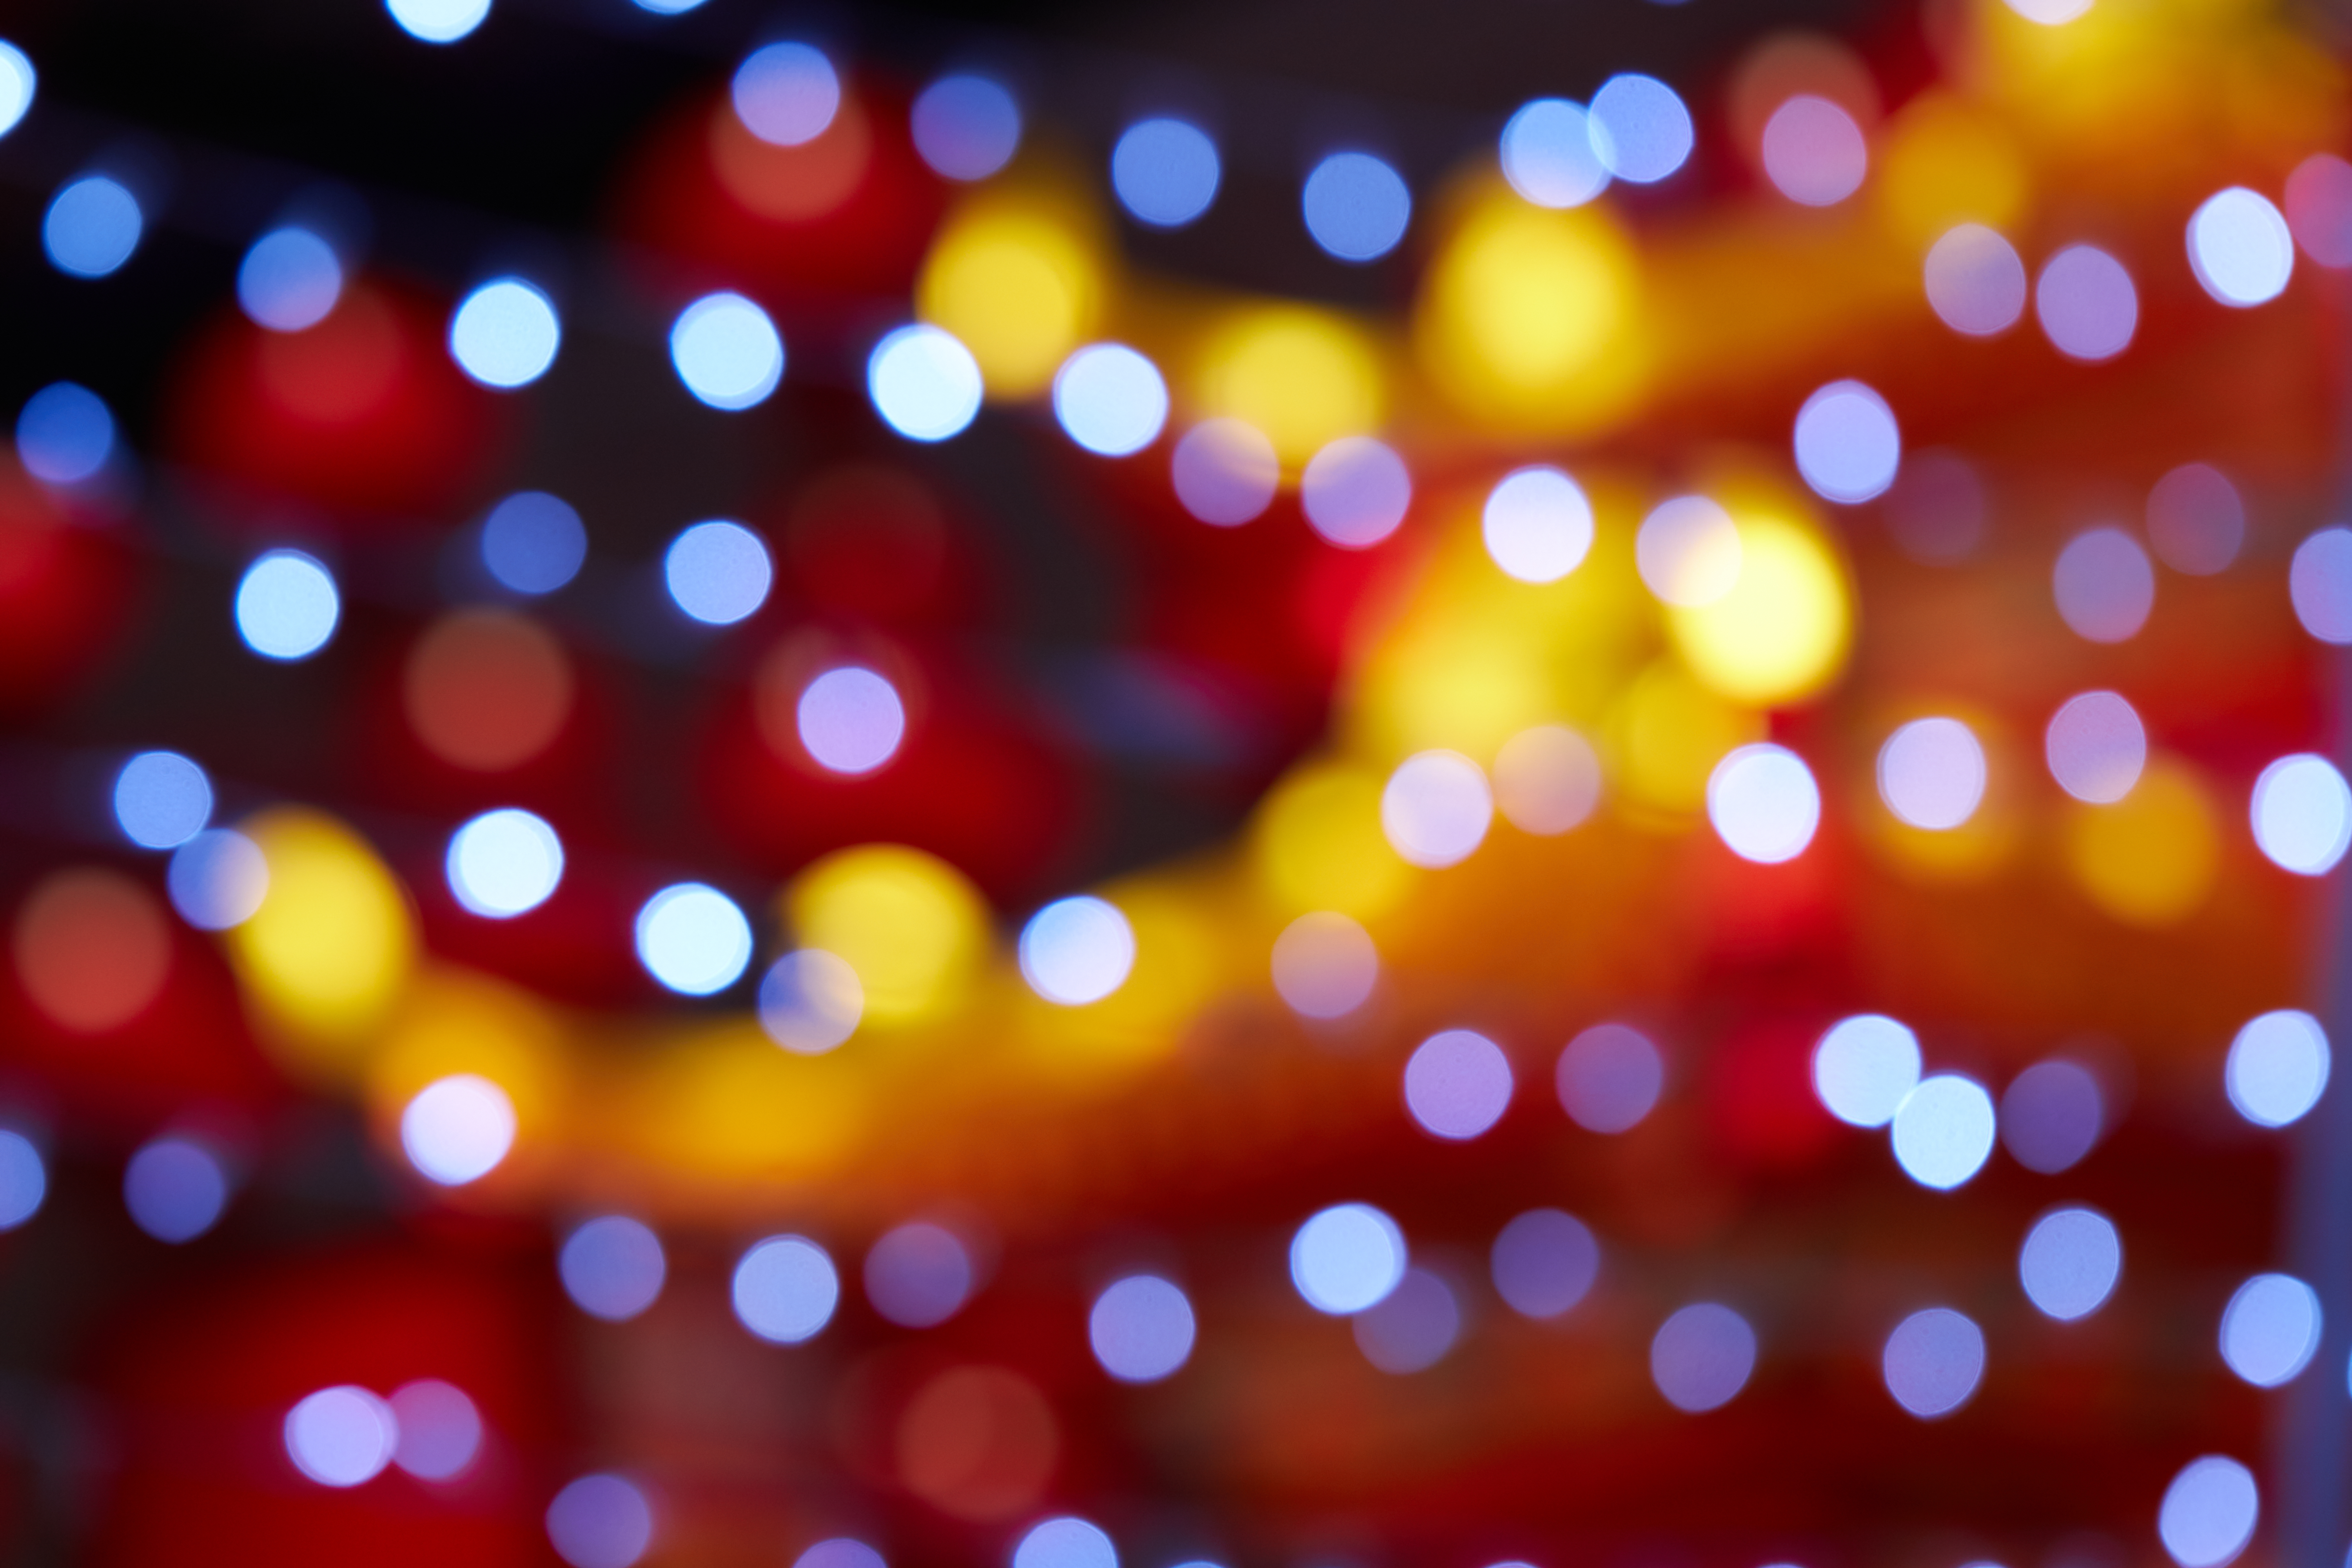
light, red, lighting, pattern, design, night, light emitting diode